Roosevelt Island Tramway

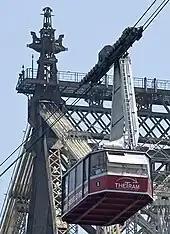
An old tram car crossing the East River, 2005

The tramway route opened on May 17, 1976. As built, there was one elevator at the Manhattan terminal; the Roosevelt Island terminal was at ground level. The first staff members included an unemployed firefighter who, according to "The New York Times", said that his knowledge of "rescue procedures" had gotten him the job. The city's franchise to the UDC mandated that the tram's fare be at least 25 cents more expensive than the subway's fare, preventing the tram from drawing away subway riders. The route was free on its opening day, but rides were 50 cents thereafter. Following Roosevelt Island residents' complaints, the UDC stopped selling fares in Manhattan, gave "priority passes" to Roosevelt Island residents, limited the capacity of each tram, and prohibited several activities onboard. Bicycles were allowed in the cabins, but the UDC gave priority to passengers.